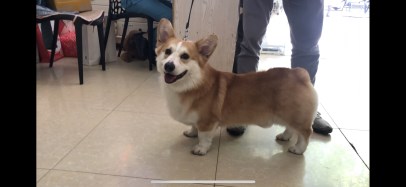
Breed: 2909-n000116-Cardigan